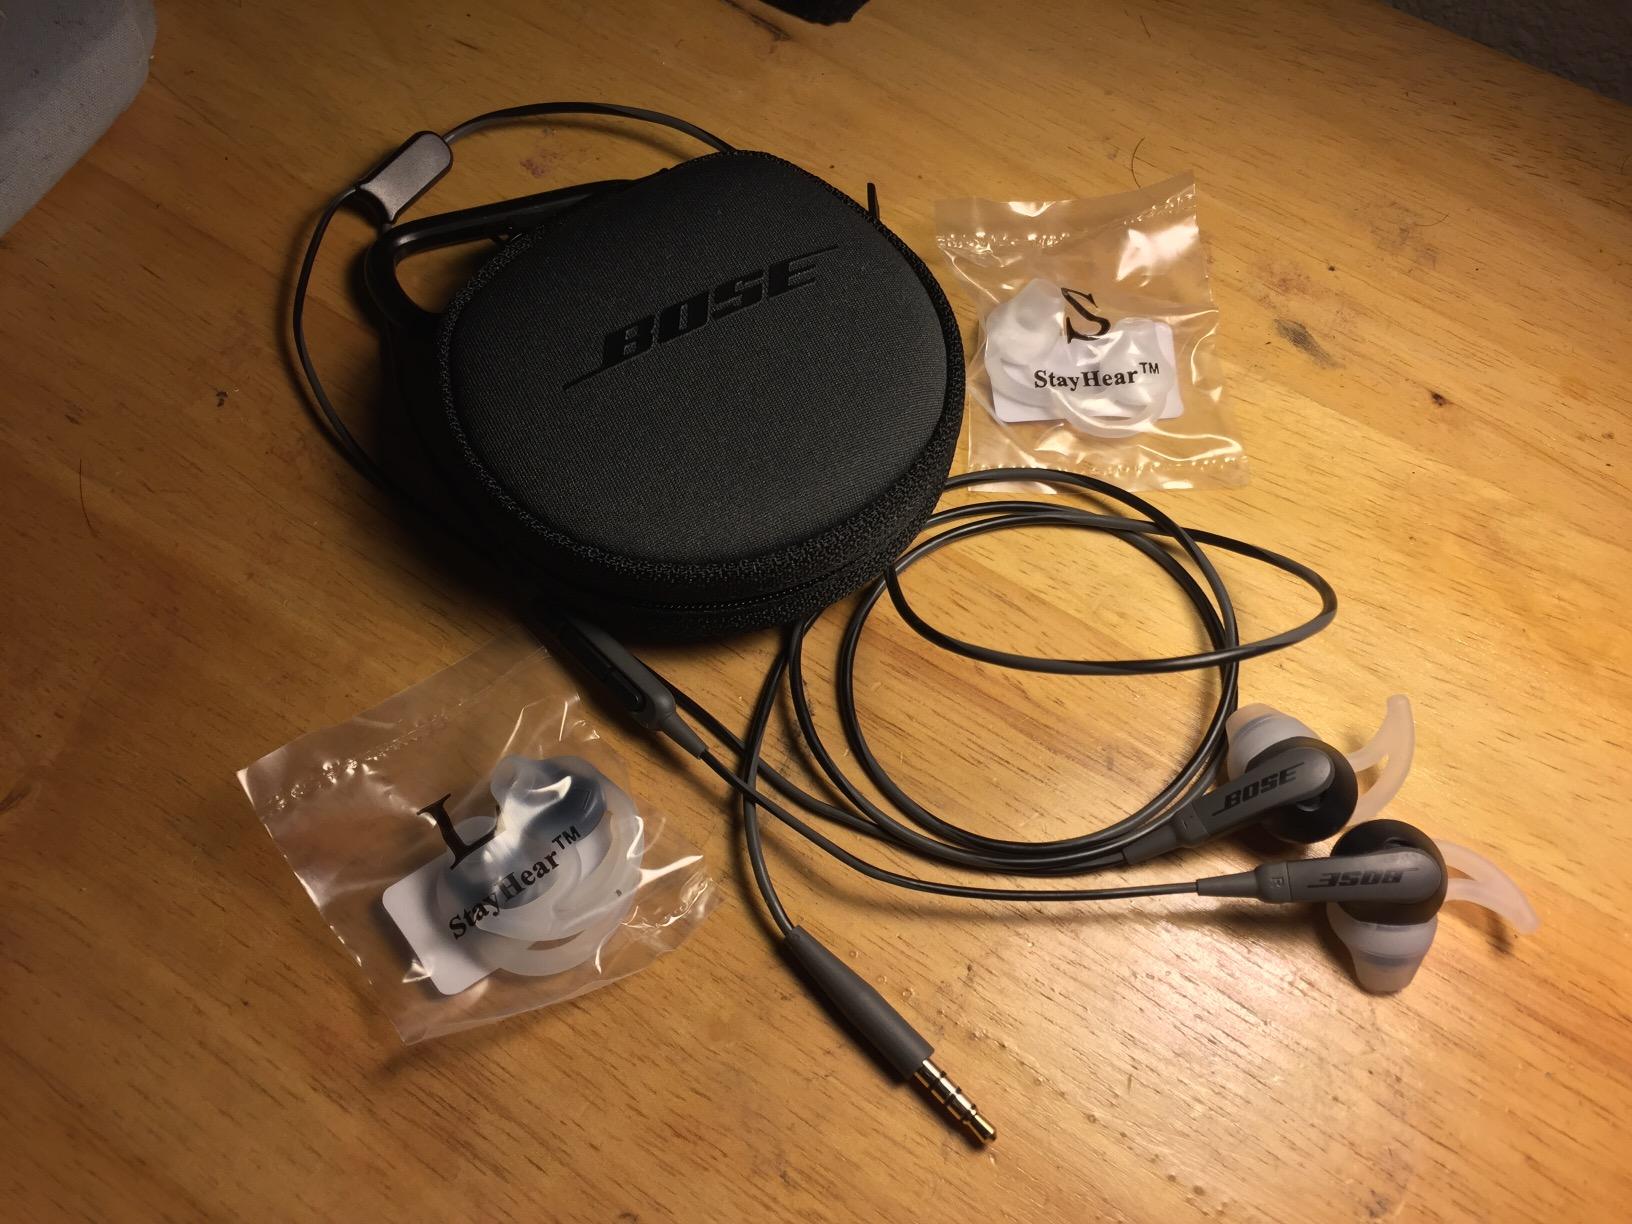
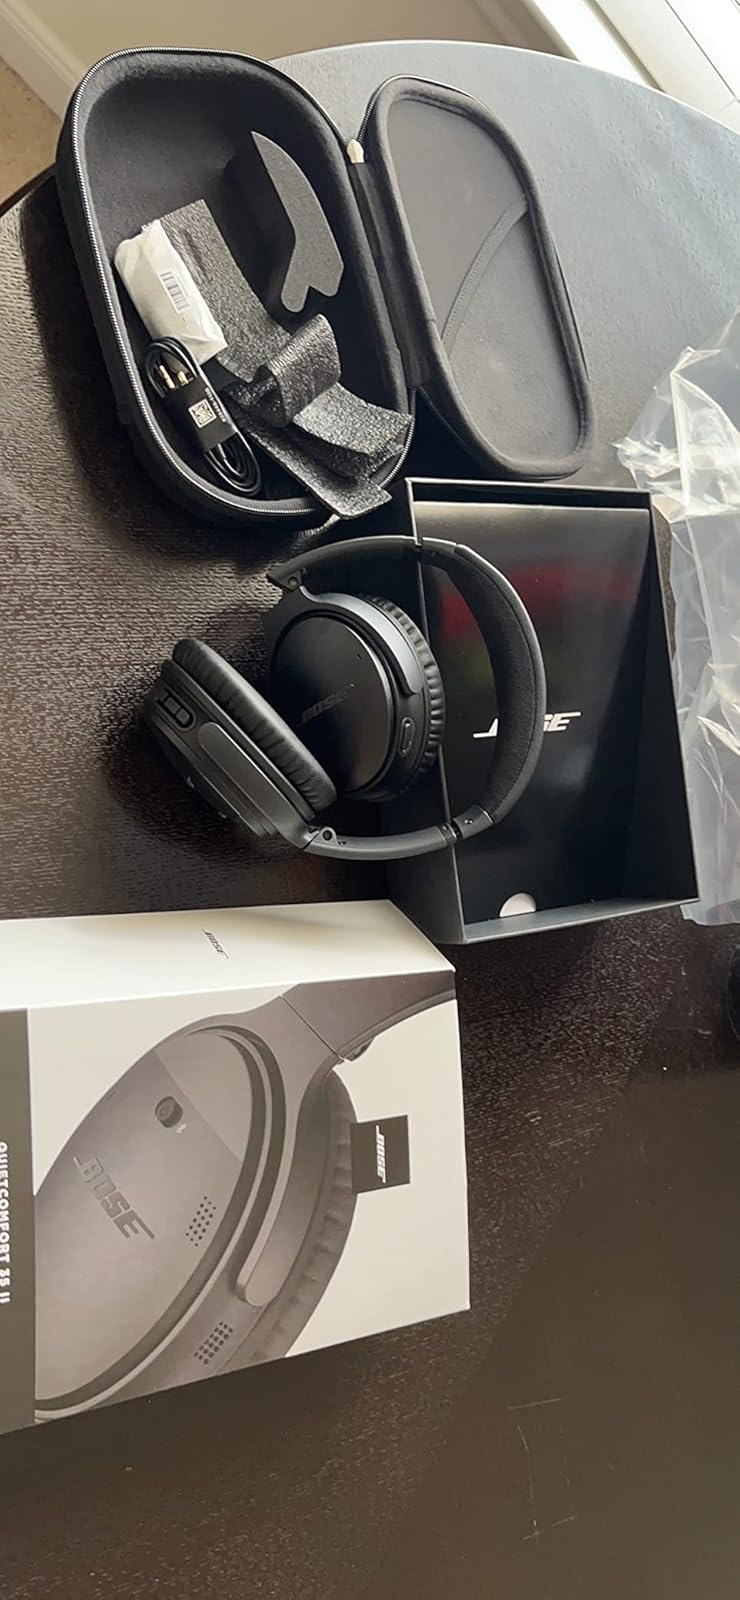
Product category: headphones
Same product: no